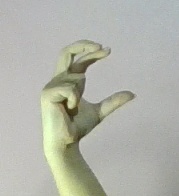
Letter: thal